The Camomile Lawn (TV serial)

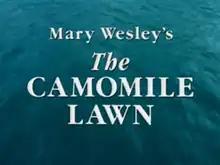
Opening title

The Camomile Lawn is a television adaptation of the 1984 book of the same name by Mary Wesley, produced by Glenn Wilhide and Sophie Balhetchet at ZED Ltd for Channel 4, directed by Peter Hall. It was adapted from Wesley's novel by Ken Taylor and first broadcast in 1992. It was nominated for the BAFTA TV Award for Best Drama Serial in 1993.